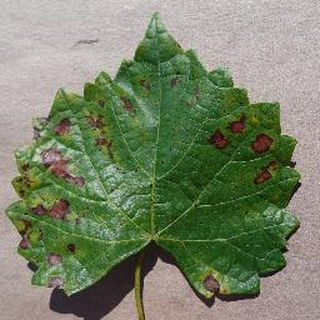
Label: grape_esca_black_measles